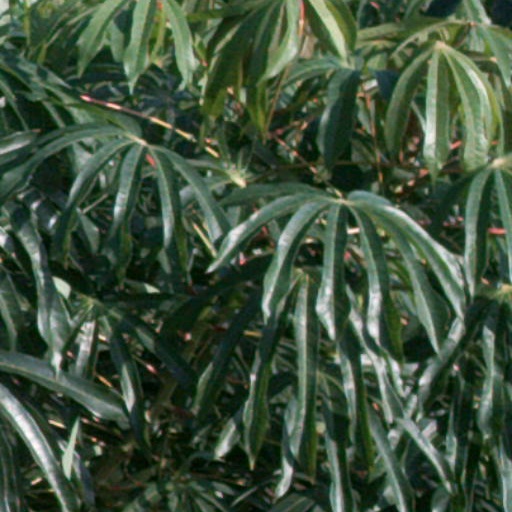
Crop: cassava